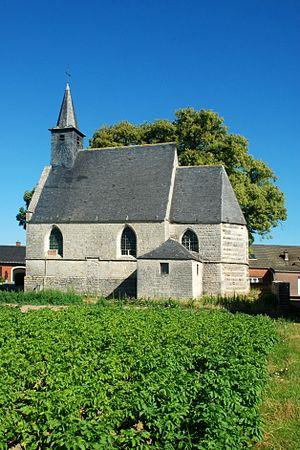
La chapelle Sainte-Catherine est une chapelle de style gothique située à Hauthem, village de la commune belge de Hoegaarden, dans la province du Brabant flamand.